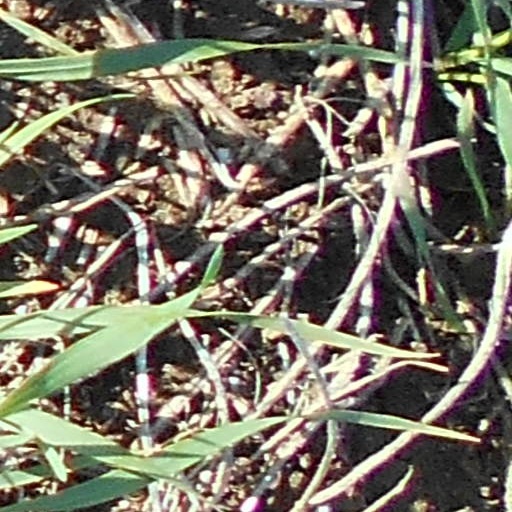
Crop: wheat